National History Museum of Moldova

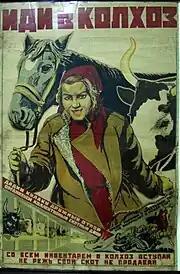
Propaganda Poster

The State Museum of History of MSSR was created on the basis of the Republican Museum of Military Glory, into which it was incorporated, and the historical collection of the State Museum of History and Regional Studies of MSSR. It was housed in the restoring historical building of the former Chisinau Boys’ Gymnasia No.1, where formerly the Republican Museum of Military Glory had been located.